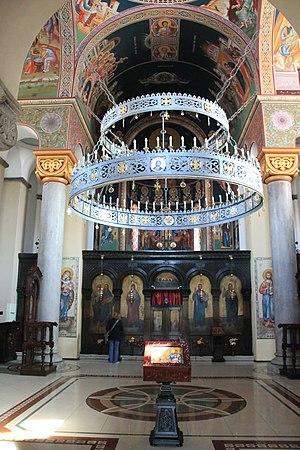
L'église Saint-Pierre-et-Saint-Paul de Jagodina est une église orthodoxe serbe serbe située à Jagodina et dans le district de Pomoravlje en Serbie. Elle est inscrite sur la liste des monuments culturels protégés de la République de Serbie.